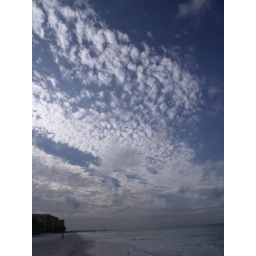
overcast sky to the South ... the window in the sky was so narrow as it only exist at the apex of the sky